Praha hlavní nádraží

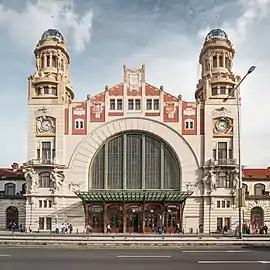
1909 Art Nouveau station building in 2017

The imperial decision of October 1866 to demolish the walls contributed to the construction of the railway station in the current location. The station has been in operation since 14 December 1871, when the southbound Emperor Franz Joseph Railway service to Benešov, Tábor and Vienna started from it. At the time, the station was known as "Franz Josef Station".